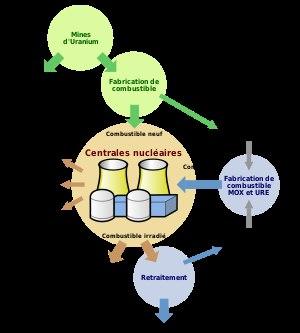
Les déchets de haute activité et à vie longue sont une catégorie de déchets nucléaires possédant :
Le débat sur l'énergie nucléaire est un des sujets du débat politique. Les politiques énergétiques sont différentes d'un pays à l'autre, la majorité des pays n'a jamais produit d'électricité issue de l'utilisation de l'énergie nucléaire, d'autres ont programmé une sortie du nucléaire civil, ou bien ont décidé un moratoire pour la construction de nouveaux réacteurs nucléaires, ou même acté une interdiction d'exploitation ou d'importation d'électricité d'origine nucléaire dans leur législation. D'autres enfin, principalement des pays émergents ont lancé un ou plusieurs projet de centrales nucléaires. Suivant les pays des travaux de réalisation ou de démantèlement sont en cours.
Le combustible nucléaire est le produit qui, contenant des matières fissiles, fournit l'énergie dans le cœur d'un réacteur nucléaire en entretenant la réaction nucléaire en chaîne de fission nucléaire.
L’uranium appauvri est de l’uranium dont la composition isotopique comporte une faible abondance des isotopes légers, comprise entre 0,2 et 0,4 % de ²³⁵U. C’est un sous-produit des usines d’enrichissement de l'uranium ou des centres de traitement du combustible usé.
Les déchets radioactifs générés par la production française d'électricité d'origine nucléaire en France comprennent essentiellement les déchets provenant de la fission de l'uranium. Ces déchets représentent près de 90 % de l'ensemble des déchets radioactifs produits en France